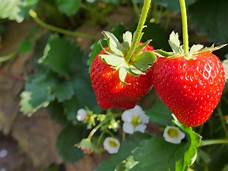
Label: Strawberry